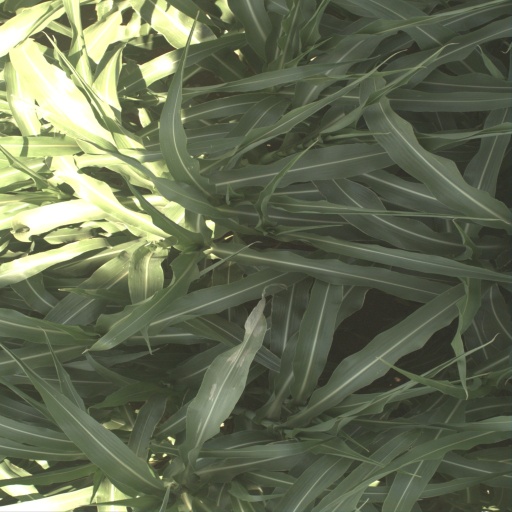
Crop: sorghum